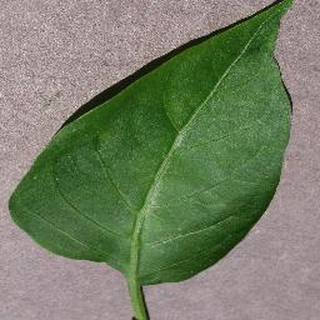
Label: healthy_bell_pepper